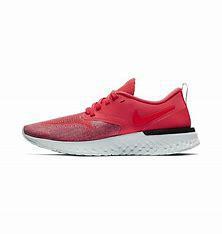
Brand: Nike
Model: Odyssey React Flyknit 2